Scott/Coman Hall

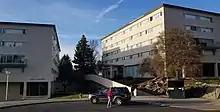
Scott Coman Hall, pictured in 2019

Scott/Coman Hall is a residence hall complex located on the main campus of Washington State University in Pullman, Washington. It consists of two separate buildings, Coman Hall and Scott Hall.